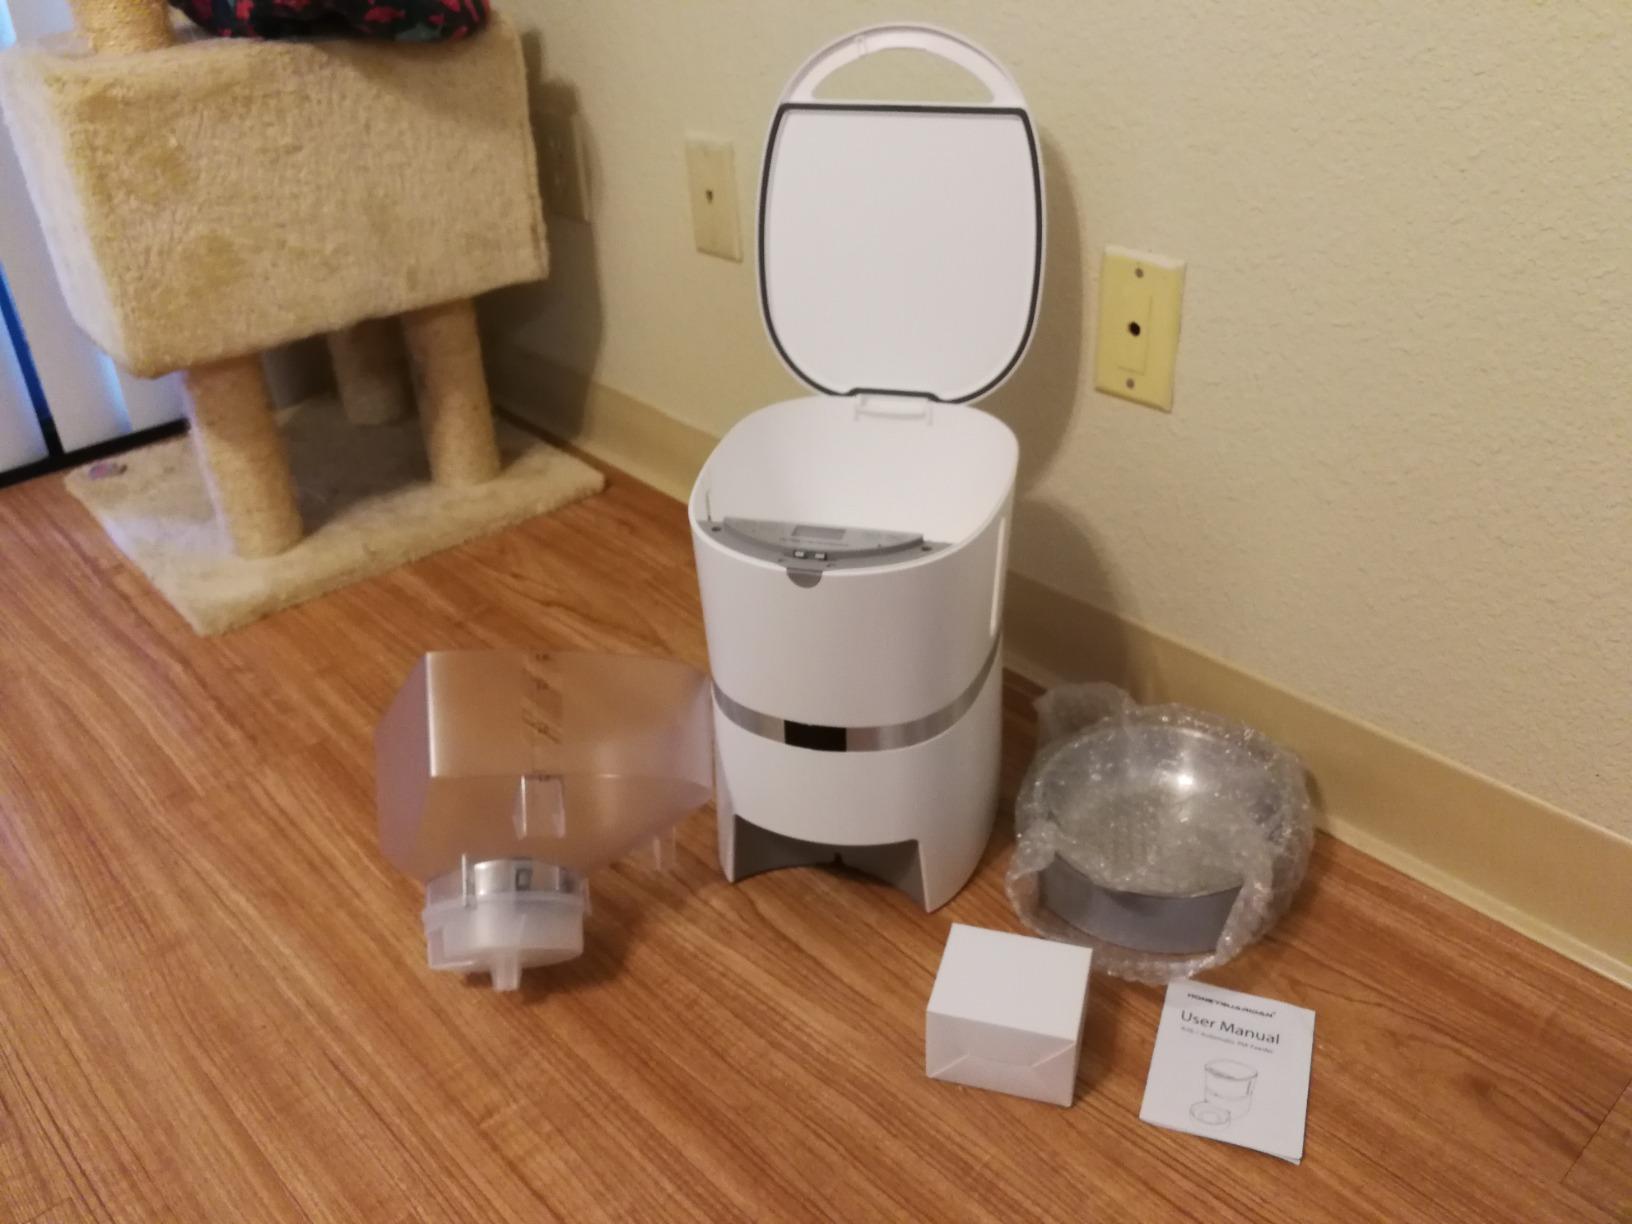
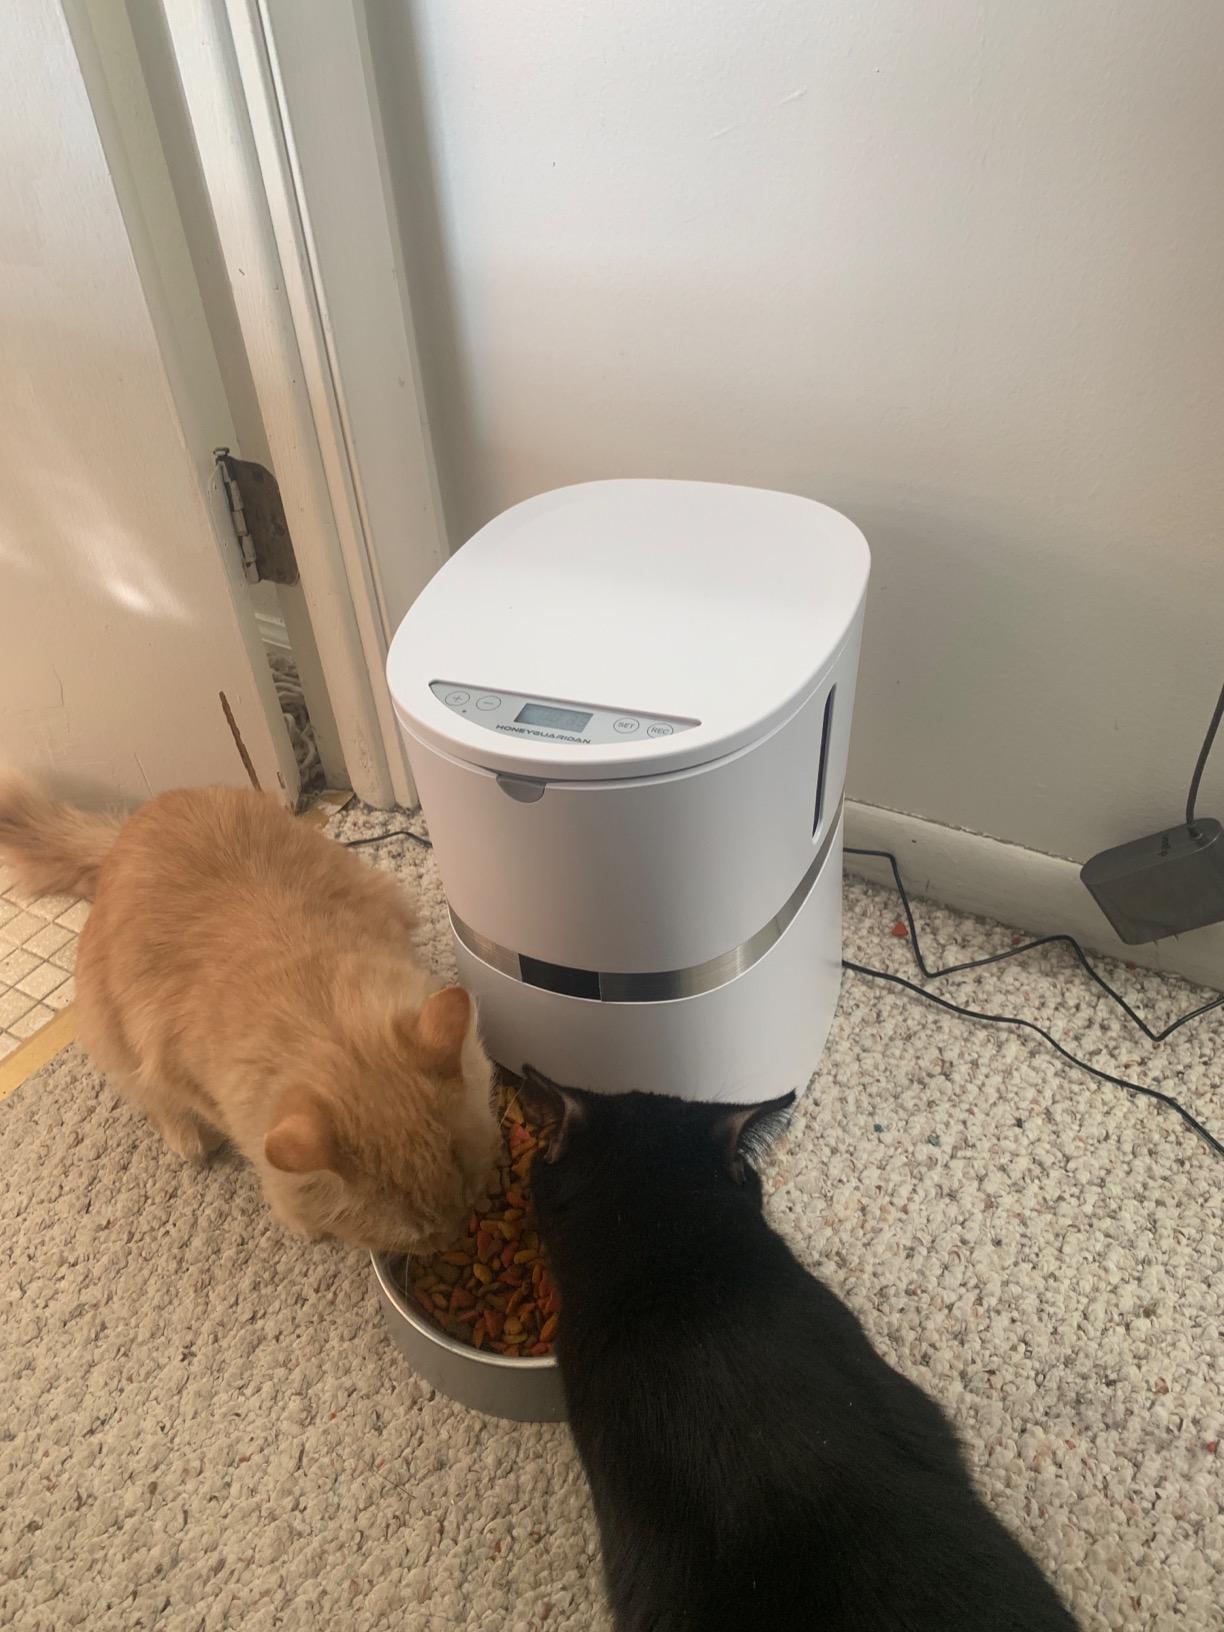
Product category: items_feeder
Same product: yes